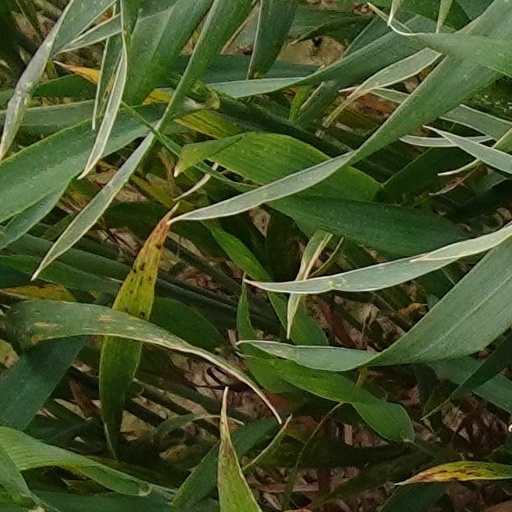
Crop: wheat